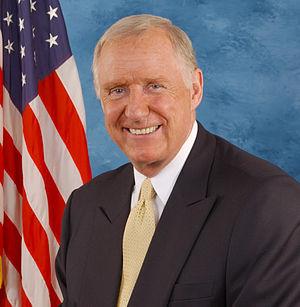
La controverse sur le rôle de la vaccination dans l'autisme est, à l'origine, une controverse scientifique portant sur le rôle déclencheur d'une vaccination dans l'apparition des troubles du spectre de l'autisme, particulièrement forte au Royaume-Uni et aux États-Unis. Le consensus scientifique, appuyé entre autres par une méta-analyse sur un million et demi de dossiers médicaux, conclut à l'absence de preuve d'un rôle quelconque de la vaccination dans l'autisme. Trois théories ont incriminé les vaccins. La première, énoncée par le fraudeur Andrew Wakefield, met en cause le vaccin contre la rougeole, la rubéole et les oreillons, qui endommagerait les intestins et provoquerait le passage de neurotoxines dans le sang. La seconde implique l'adjuvant thiomersal, toxique à hautes doses pour le système nerveux central, qui provoquerait des troubles neuro-développementaux. Enfin, l'injection combinée de plusieurs vaccins a été suspectée d'affaiblir le système immunitaire et, par là, de causer l'autisme.
Danny Lee Burton est un homme politique américain. Burton est l'ancien représentant de la 5ᵉ circonscription de l'Indiana et anciennement de la 6ᵉ, siégeant à partir de 1983 jusqu'en 2013. Il est membre du Parti Républicain et du Tea Party Caucus.
Le sixième district congressionnel de l'Indiana occupe une large partie de l'Est de l'Indiana, comprenant Muncie, Anderson, et Richmond, ainsi que les banlieues de Fort Wayne, Cincinnati, et Indianapolis. Le représentant actuel de ce district est le républicain Mike Pence, qui le représente depuis 2003.